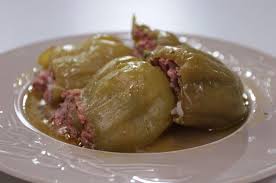
Yemek: biber_dolmasi